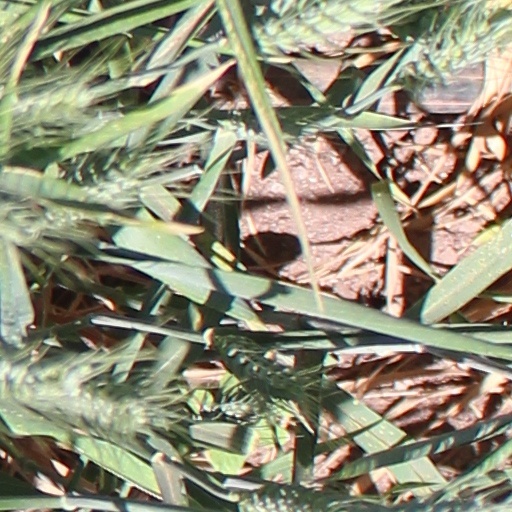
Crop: wheat